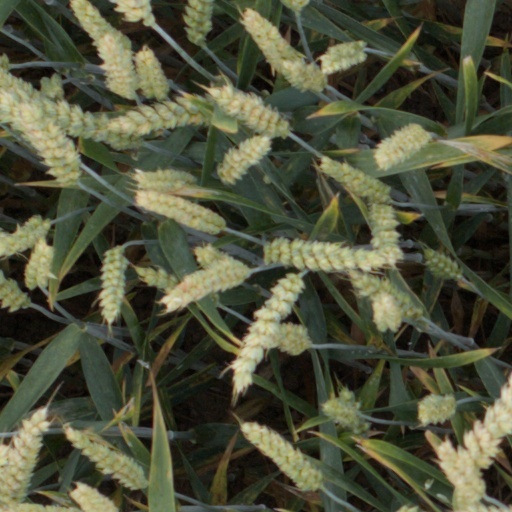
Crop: wheat